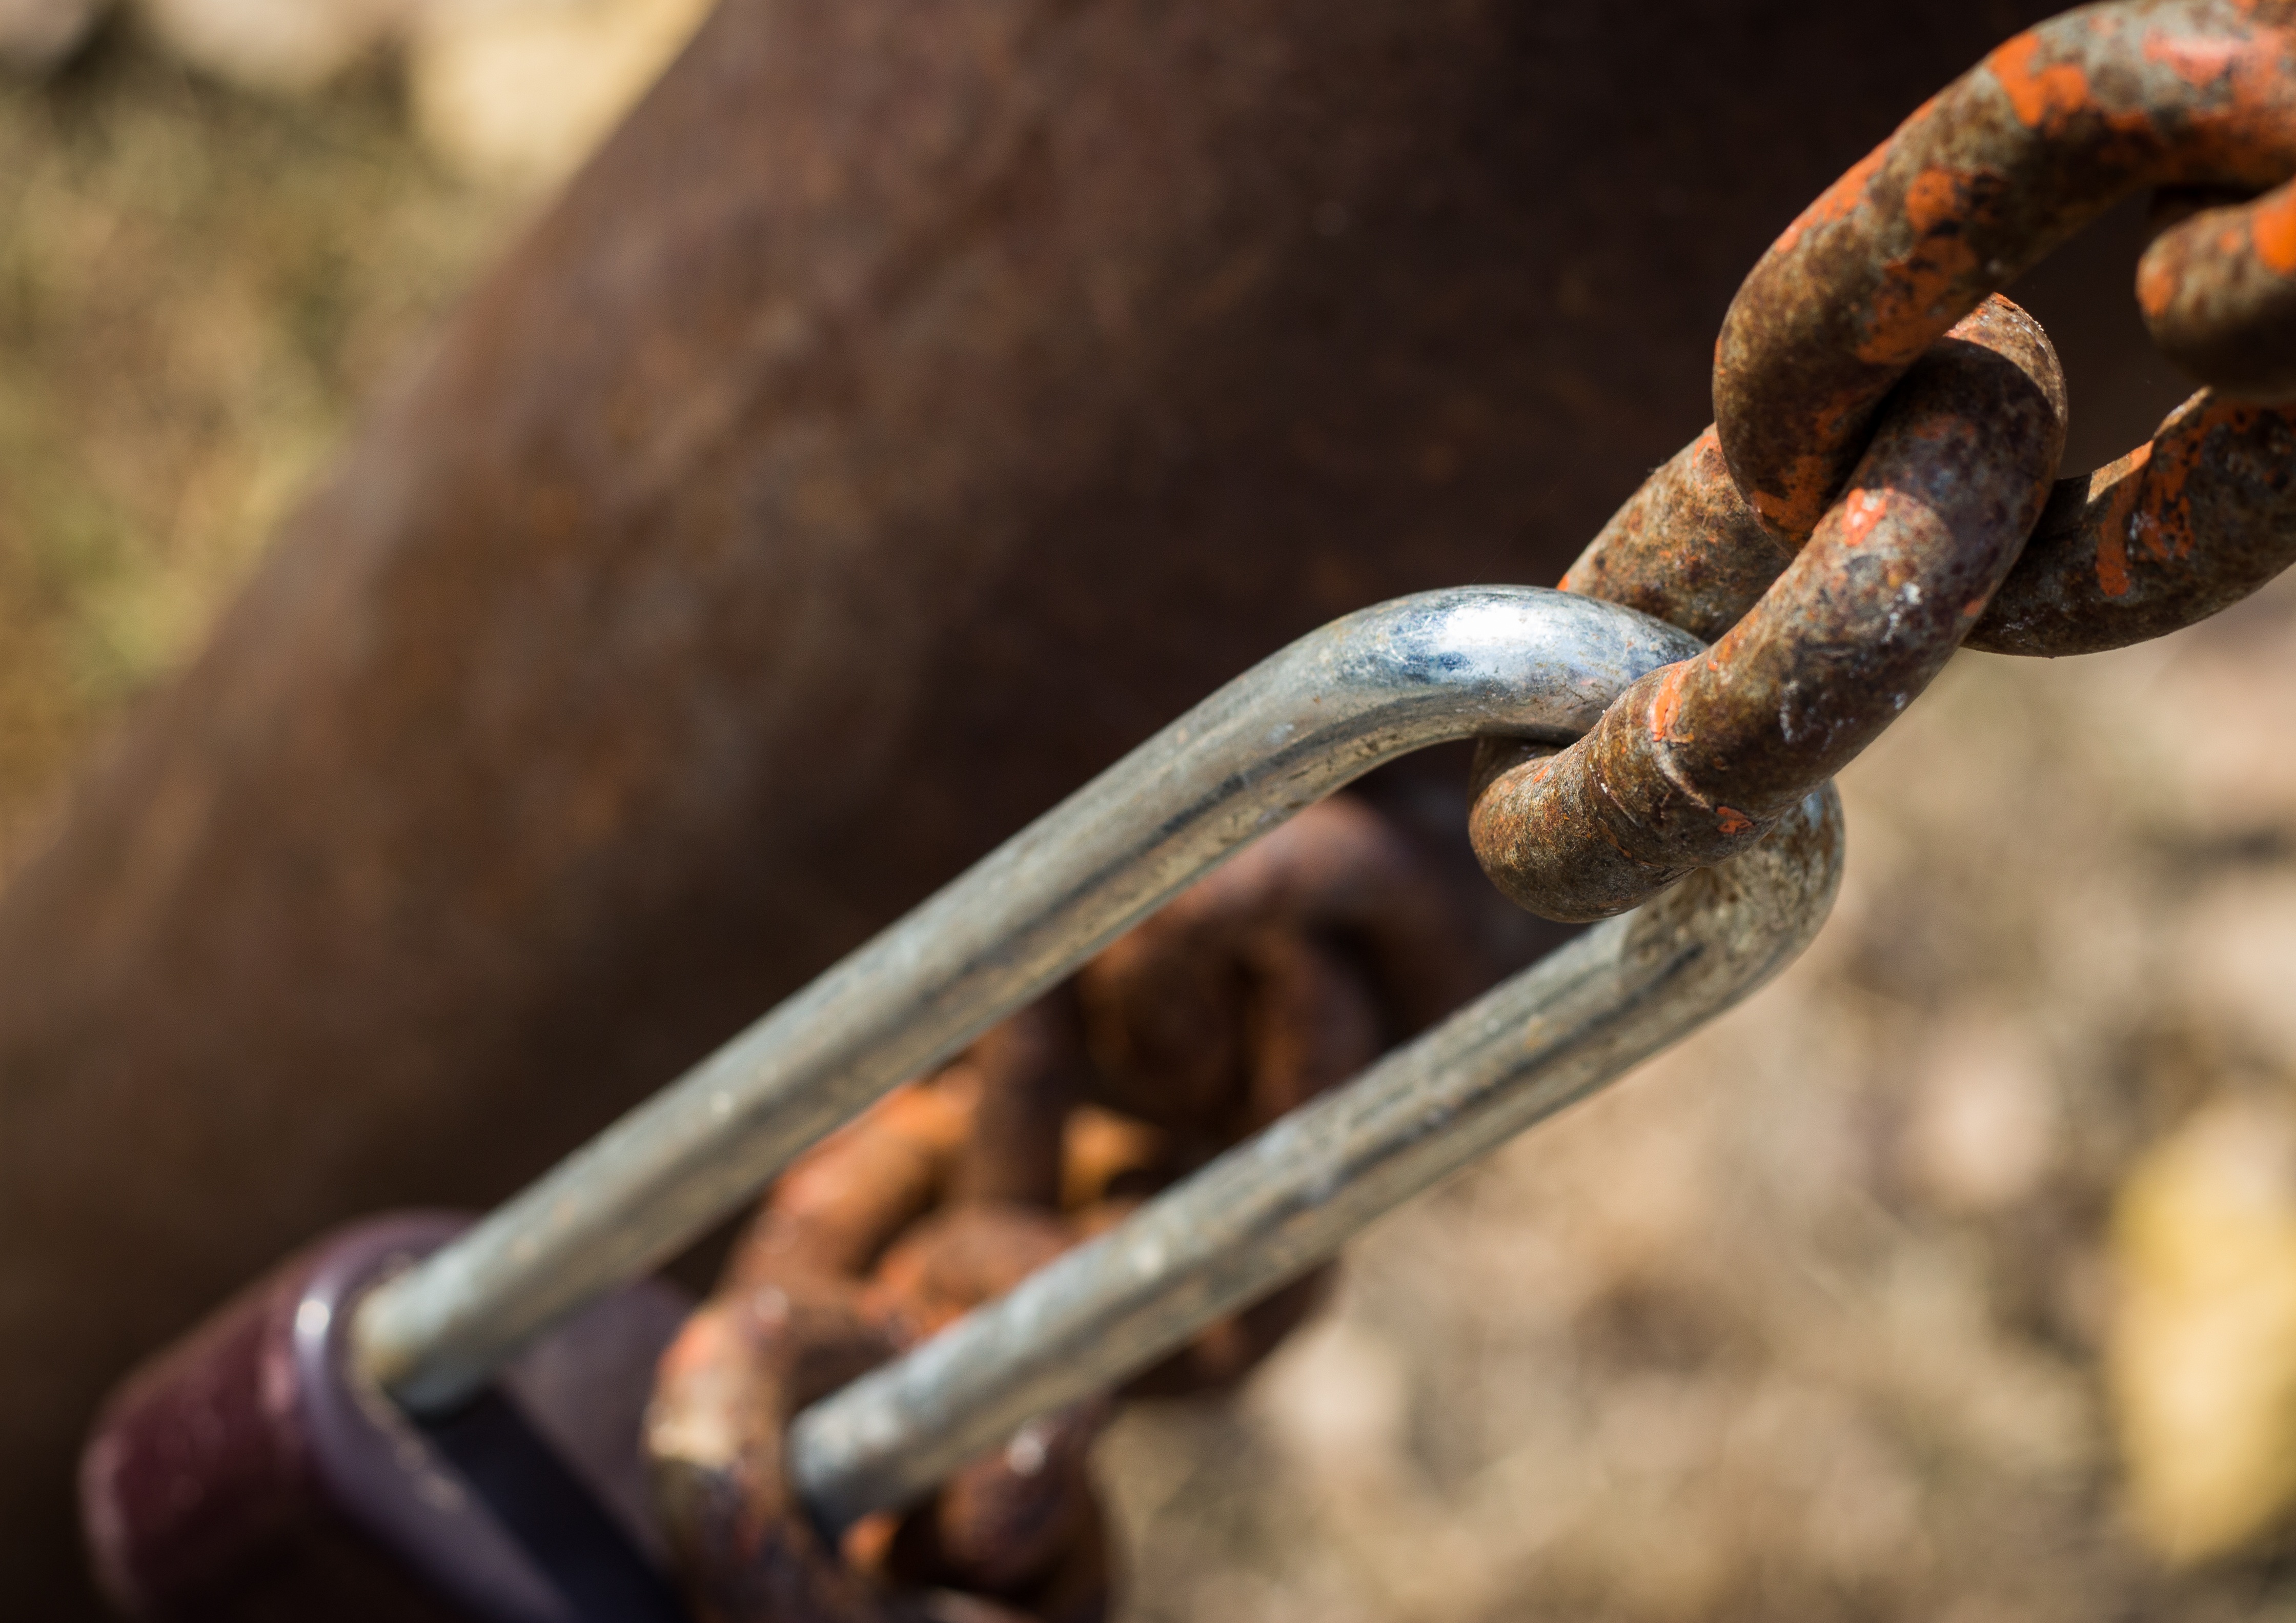
branch, open, wood, street, chain, city, steel, rust, macro, key, metal, soil, castle, close, material, keychain, padlock, close up, iron, detail, irons, locked, closing, macro photography, the safety of the, zam t, house keys, door keys, security key, ensure